IdeaPad U series

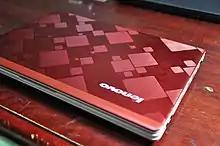
Lenovo IdeaPad U160

The first laptop in the IdeaPad U series was the U110 launched in 2008 by Lenovo. Showcased at CES 2008, the laptop also launched the IdeaPad series itself, and received the Best of CES 2008 award. The IdeaPad U series was a line of Lenovo's consumer line of laptops, combining Lenovo's traditional engineering with design changes that were significantly different from ThinkPad products.